Hanoi

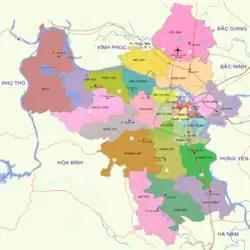
Administrative divisions of Hanoi.

On 21 December 1978, the National Assembly of Vietnam approved a law to expand Hanoi's borders, absorbing the districts of Ba Vì, Thạch Thất, Phúc Thọ, Đan Phượng, Hoài Đức, and the town of Sơn Tây from Hà Sơn Bình Province, and the districts of Mê Linh and Sóc Sơn from . The five districts annexed from Hà Sơn Bình would be given to Hà Tây and Mê Linh to Vĩnh Phúc in 1991; they would be re-annexed into Hanoi in 2008.